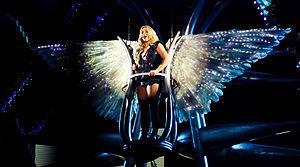
Le Femme Fatale Tour est la septième tournée de la chanteuse américaine Britney Spears pour promouvoir son septième album studio, Femme Fatale. La tournée, officiellement annoncé en mars 2011, a débuté le 16 juin 2011 à Sacramento aux États-Unis, et s'est achevée à San Juan à Porto Rico le 10 décembre 2011. Elle a traversé l'Amérique du Nord, l'Europe et l'Amérique du Sud avec par ailleurs une date en Asie. Le créateur de mode Zaldy Goco a conçu les costumes de scène. La tournée est inspirée par les femmes fatales à travers les âges, et Britney Spears change de personnage au fil du spectacle. Le show a fait l'objet d'une captation lors des concerts de Toronto en août 2011 afin d'être retransmis à la télévision et commercialisé en DVD et Blu-Ray. La tournée a été la onzième tournée la plus importante de 2011, engrangeant 68,7 millions de dollars.
Till the World Ends est un single de la chanteuse américaine pop Britney Spears, second extrait issu de son septième album studio, Femme Fatale. Ce single est produit par Dr Luke, Max Martin & Billboard et coécrit par la chanteuse Ke$ha. Le titre est disponible sur iTunes depuis le 4 mars 2011.